Outstanding in the Field

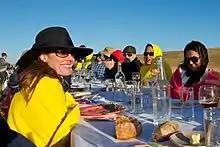
An Outstanding in the Field event in progress

Founder Jim Denevan and his staff arrive at the dinner location, usually a farm, on the day of the event to set up. In the United States, they travel from one event to the next in a red-and-white Flxible bus belonging to Denevan. Tables are arranged end-to-end to resemble a single long table, curved to match the features of the local landscape. Denevan sometimes also creates a site-specific piece of ephemeral art near the tables.